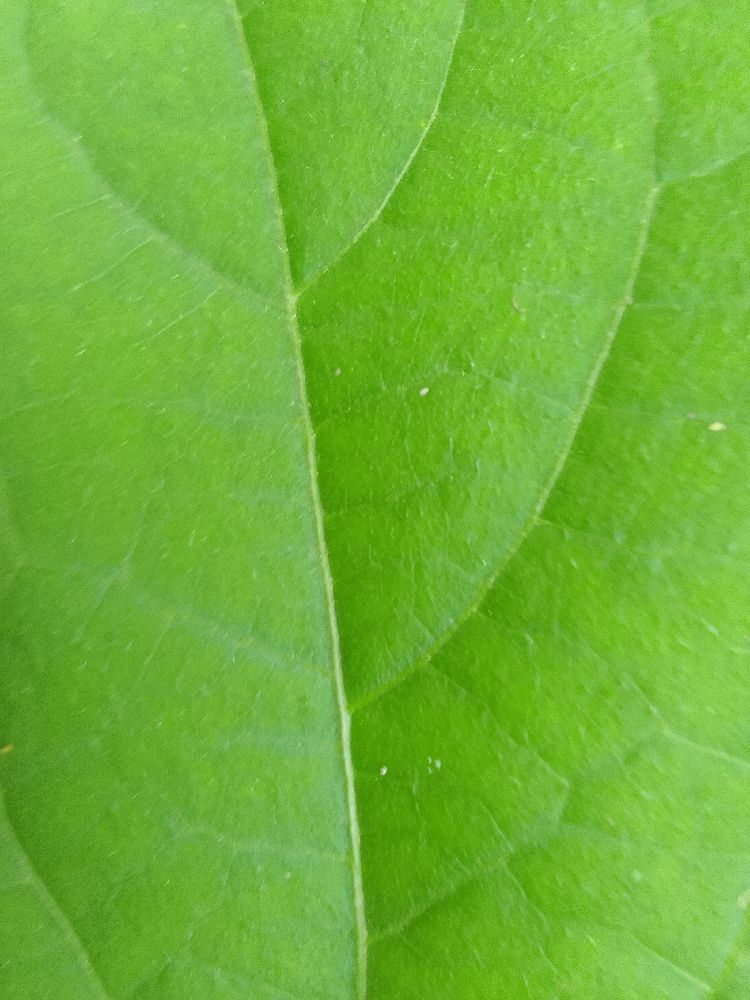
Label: healthy